Akhmedjan Essimov

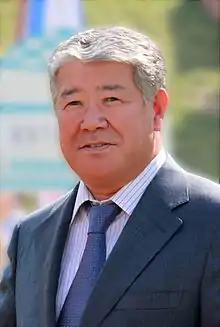
Yessimov in 2013

Ahmedjan Smagululy Essimov (born 15 December 1960) is a Kazakh politician who served as the chairman of Samruk-Kazyna from 2017 to 2021. Prior to that, he was the director of Expo 2017 from 2015 to 2017, akim of Almaty from 2008 to 2015, Minister of Agriculture twice from 2006 to 2008 and 2001 to 2004, Deputy Prime Minister of Kazakhstan from 2002 to 2006 and 1994 to 1996, First Deputy Prime Minister of Kazakhstan from 1996 to 1998, Acting Head of the Presidential Administration of Kazakhstan and State Secretary of Kazakhstan in 1996.